Majaa Talkies

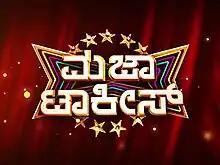
Title snapshot of Majaa Talkies

Majaa Talkies ("Kannada:" ಮಜಾ ಟಾಕೀಸ್) is an Indian sketch comedy show that premiered on ETV Kannada (now Colors Kannada) on 7 February 2015. The episodes focus on comical scripts and usually feature celebrity guests who are invited on the show to promote their latest films in the comedy-focused talk show format. The show became Karnataka's highest rated scripted TV show in June 2015. As of September 2015, the show achieved maximum TRP and obtained the number one spot in Kannada television.